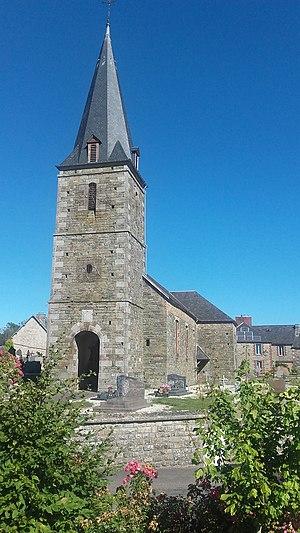
Clocher de l'église de Brémoy